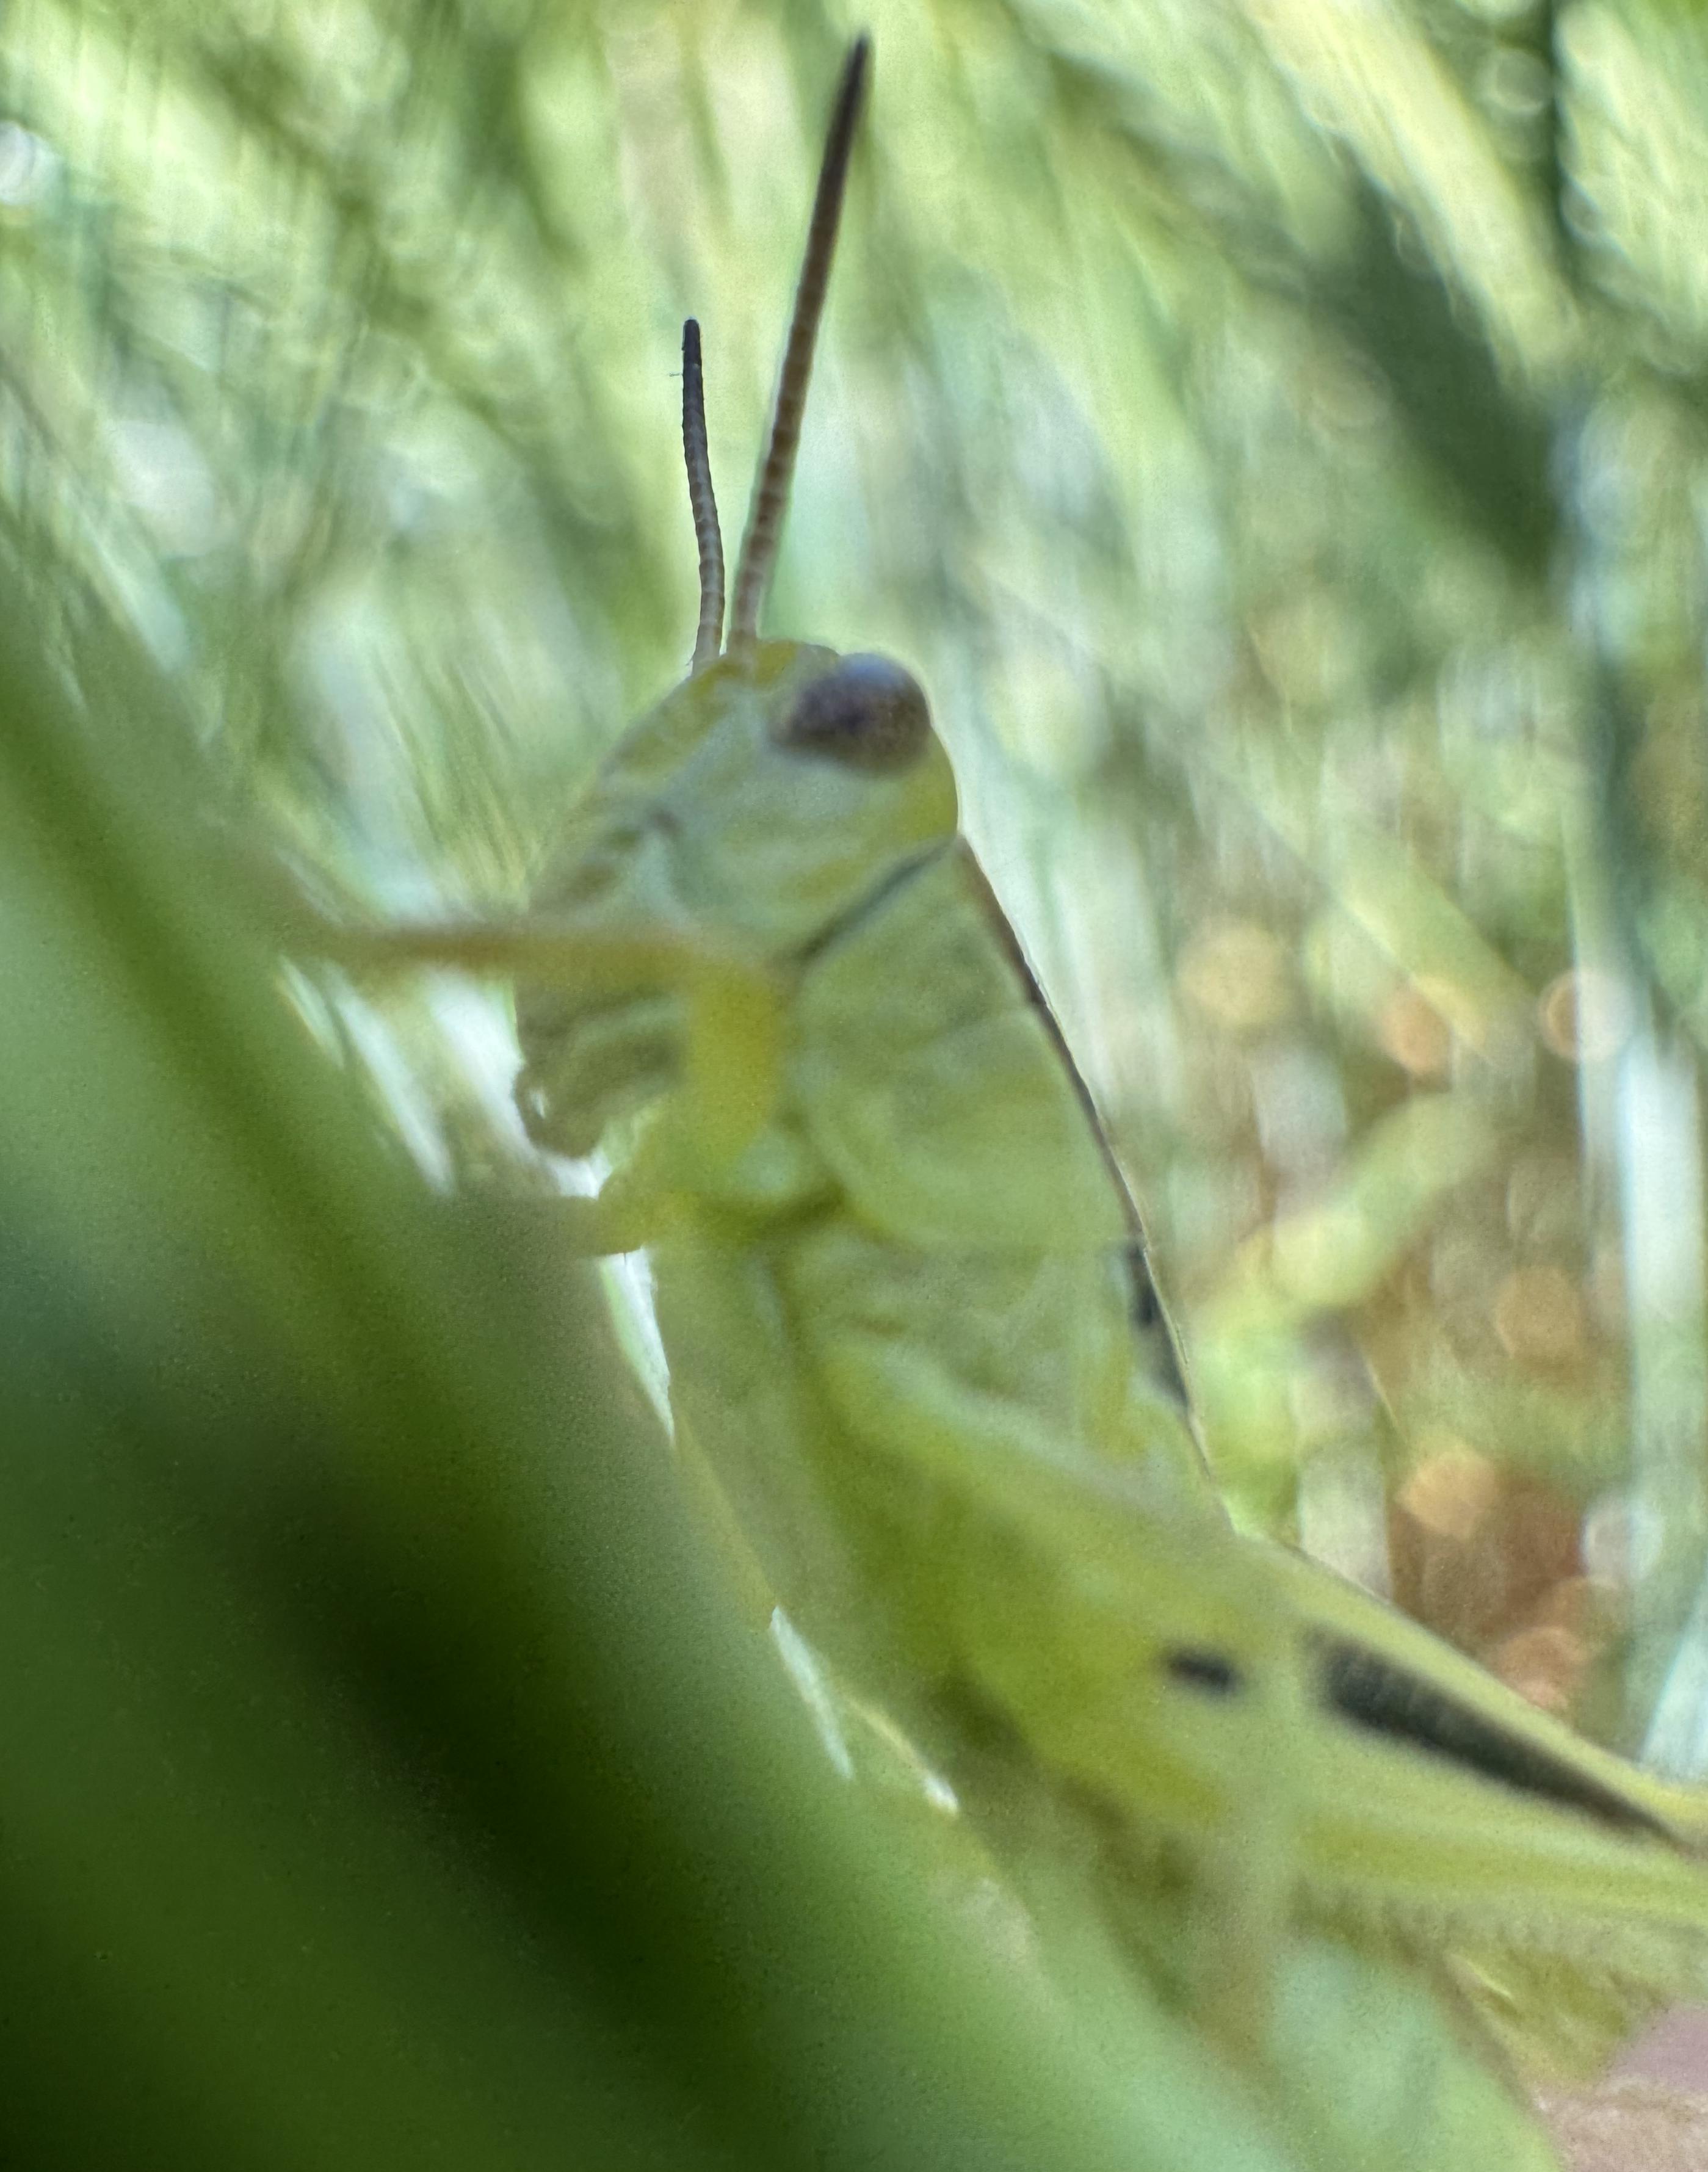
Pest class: occasional_pest